List of NefAZ buses

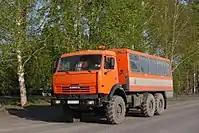
NefAZ 4208 off-road bus in the village of Bachatsky

The original shuttle bus, the NefAZ-4208/4951, with a full weight of 9900 kg, was created on the KamAZ-43101/43114 (6x6) chassis with a 220-260 hp Diesel engine KAMAZ-740. It was designed for 29 seats plus two separate places in the driver's cabin, had glazed windows with a metal body with reinforced thermal insulation and a single side door with maximum speed of 85 km/h. A similar shuttle bus, the NefAZ-4211 is based on the 240-strong chassis KAMAZ-4326 (4x4) on a light weight 1150 kg 2-door body with 26 seats.